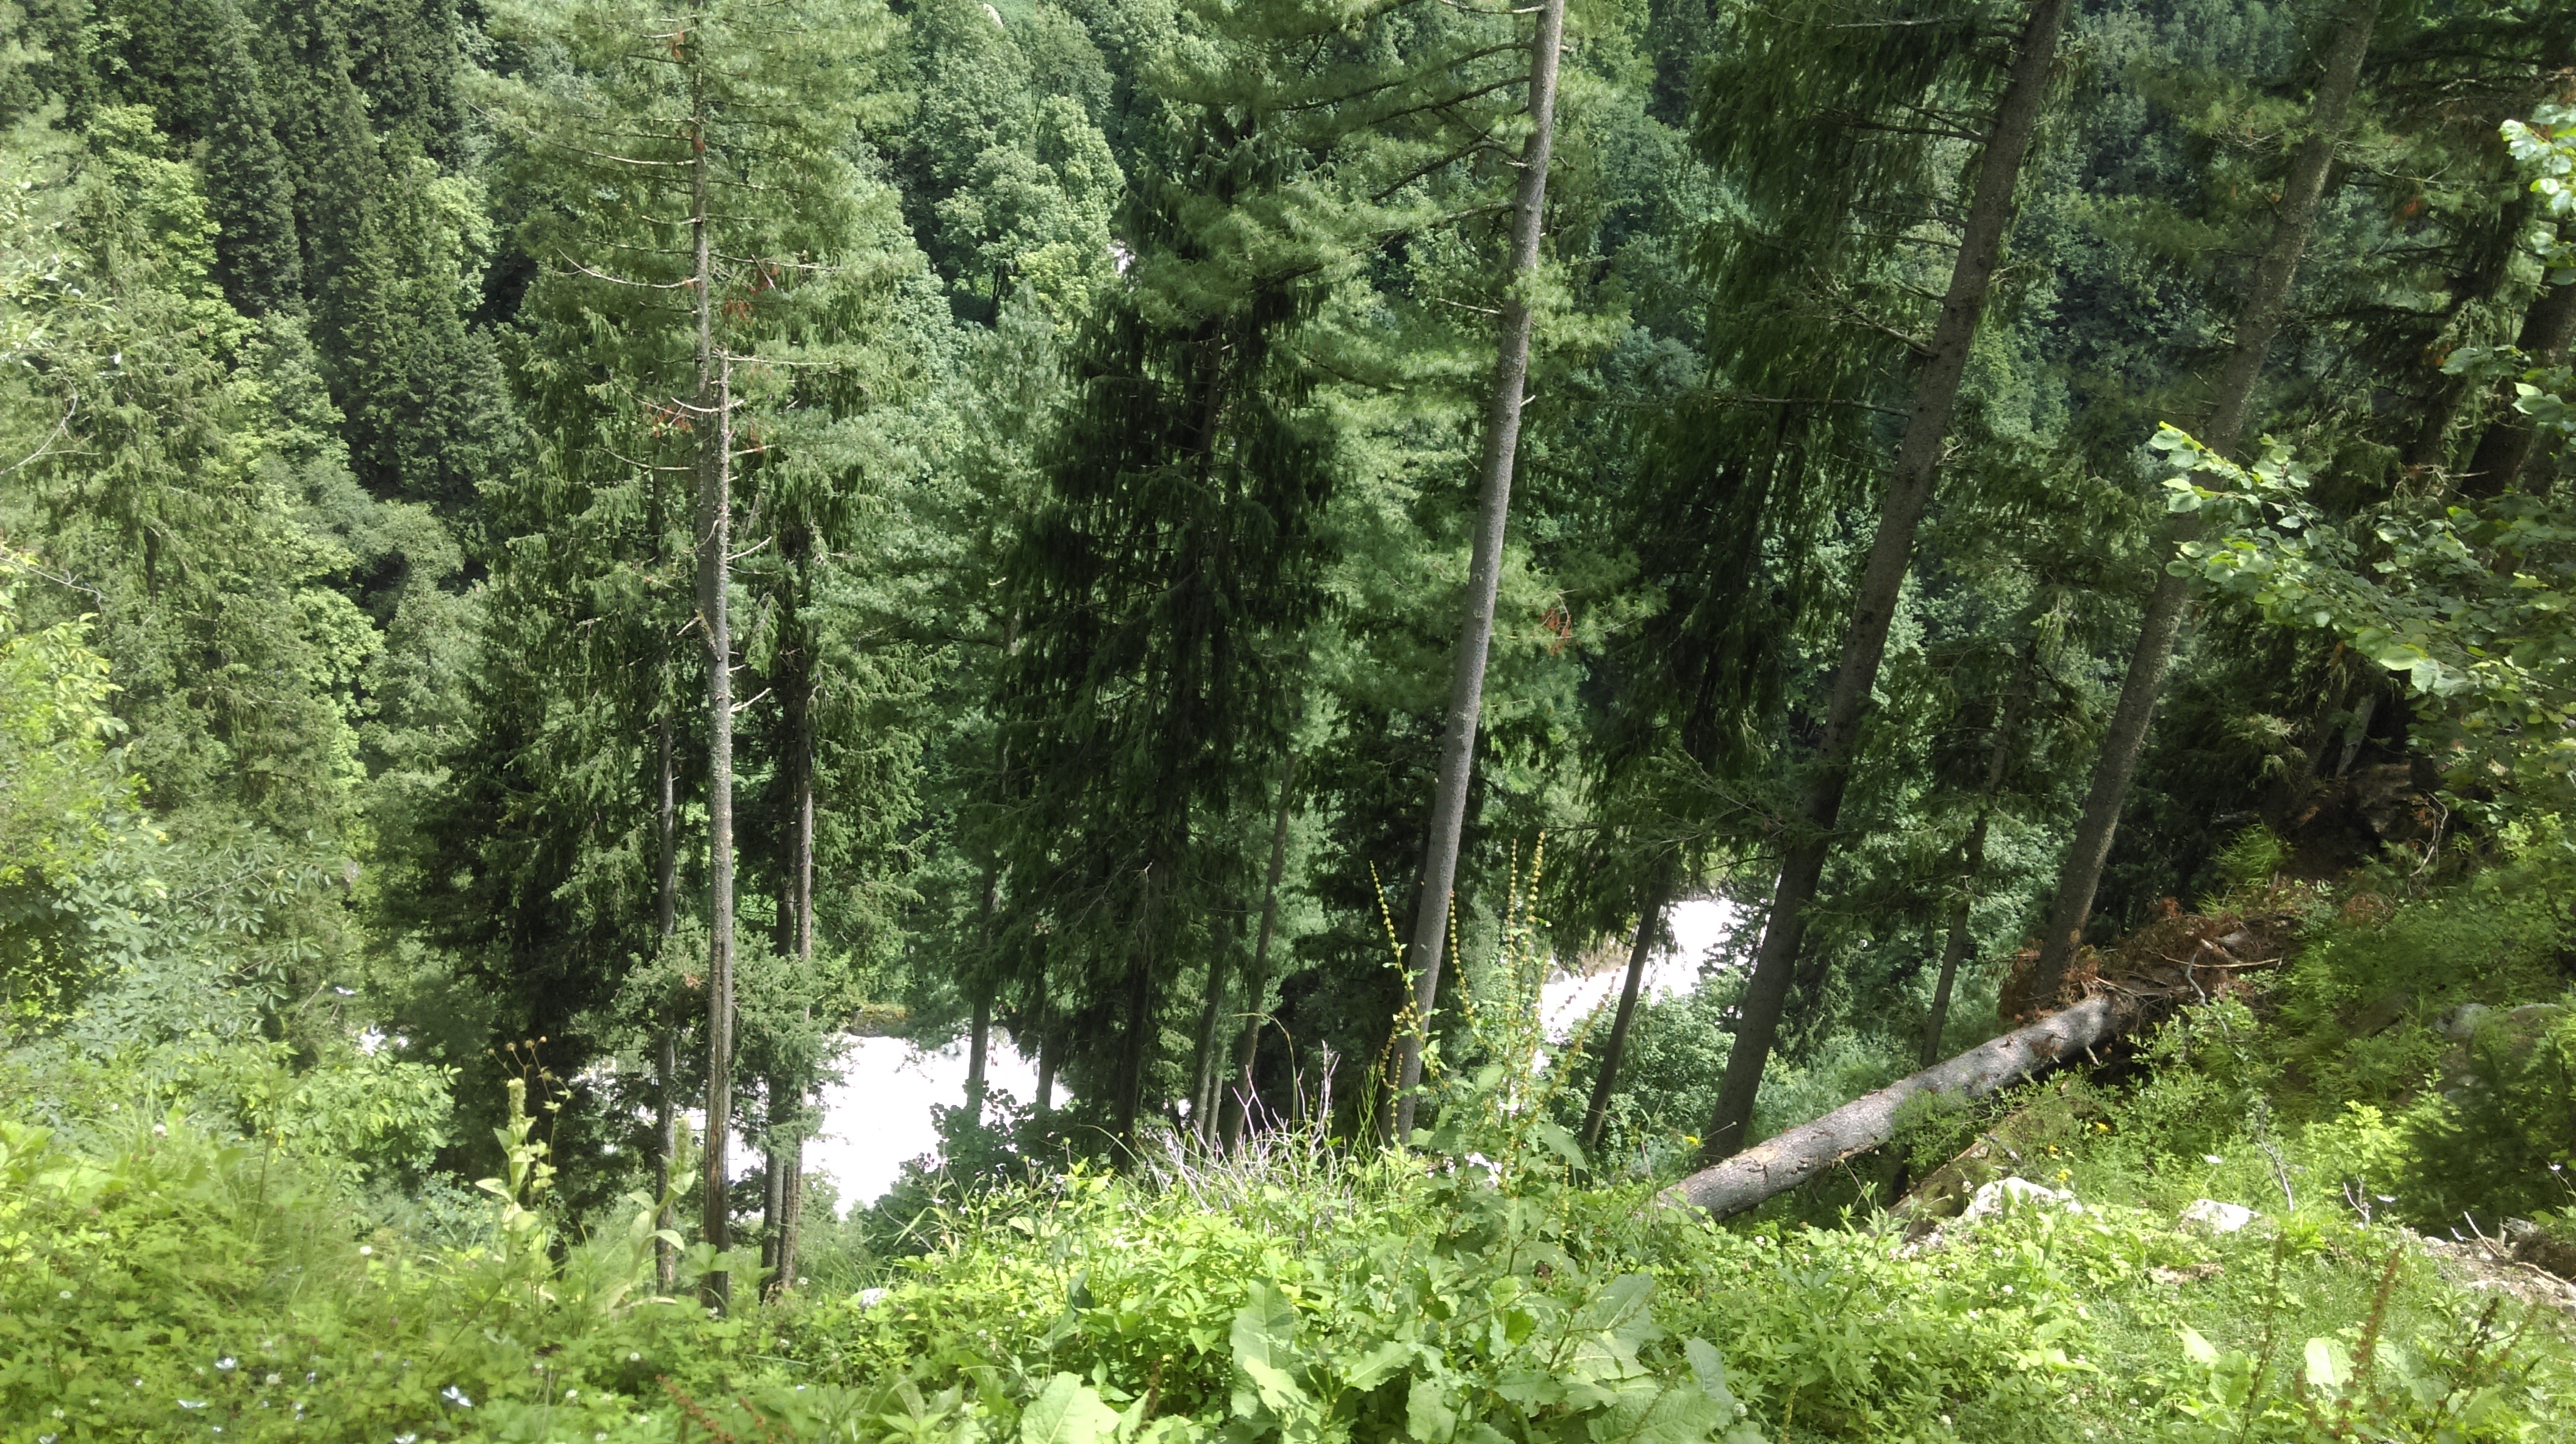
landscape, tree, nature, forest, wilderness, wood, trail, sunlight, adventure, valley, solitude, trek, green, jungle, natural, peace, ridge, trees, spruce, vegetation, rainforest, deep, ravine, amazing, woodland, habitat, ecosystem, nature reserve, forest trees, forest landscape, biome, old growth forest, natural environment, woody plant, temperate broadleaf and mixed forest, temperate coniferous forest, riparian forest